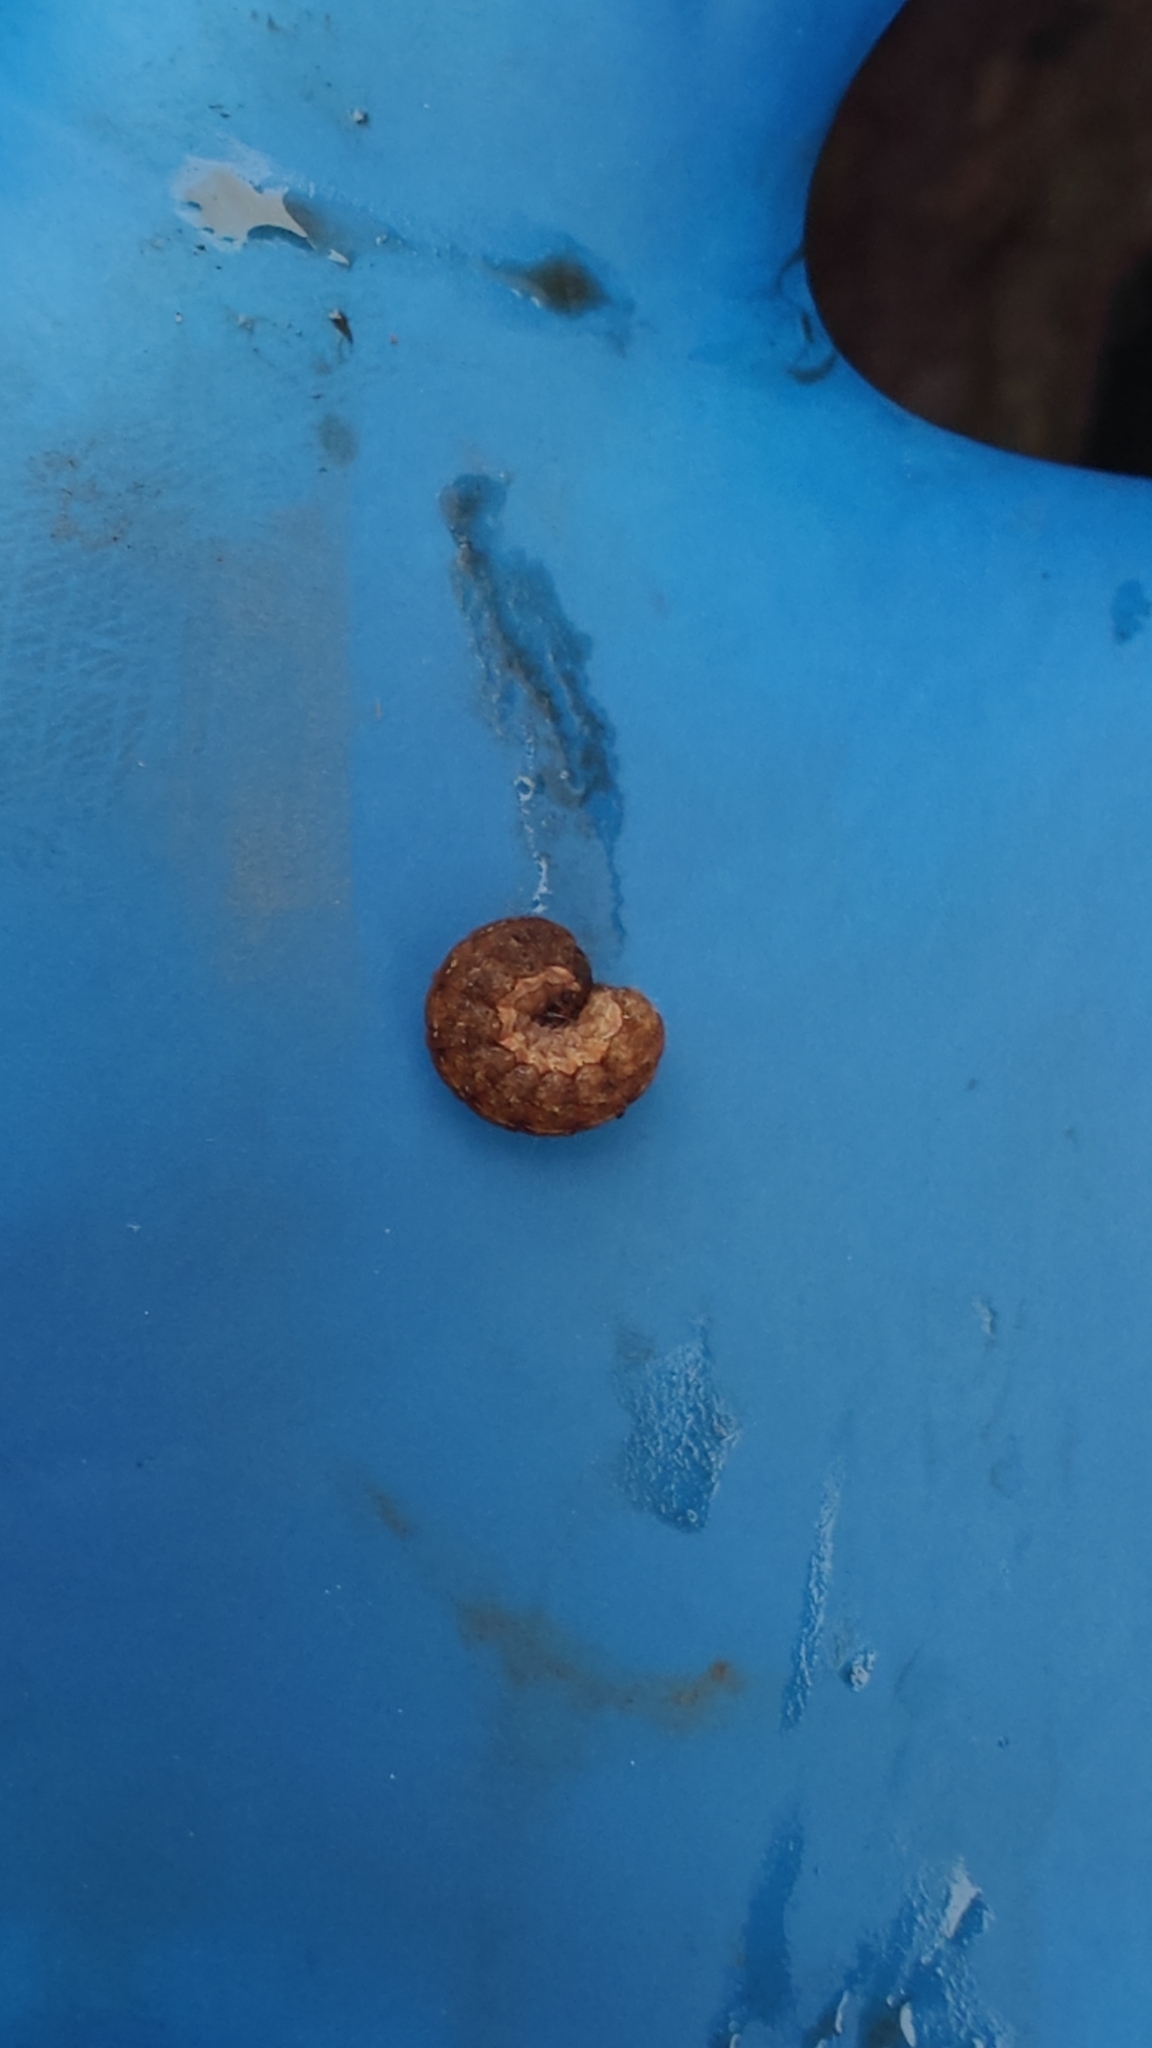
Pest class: cutworms